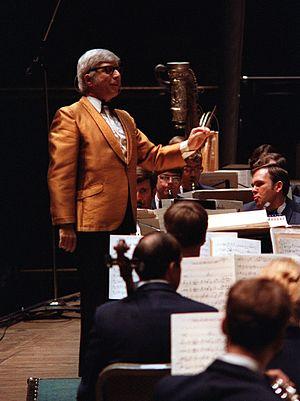
Elmer Bernstein est un compositeur américain, né le 4 avril 1922 à New York et mort le 18 août 2004 à l'âge de 82 ans à Ojai en Californie.